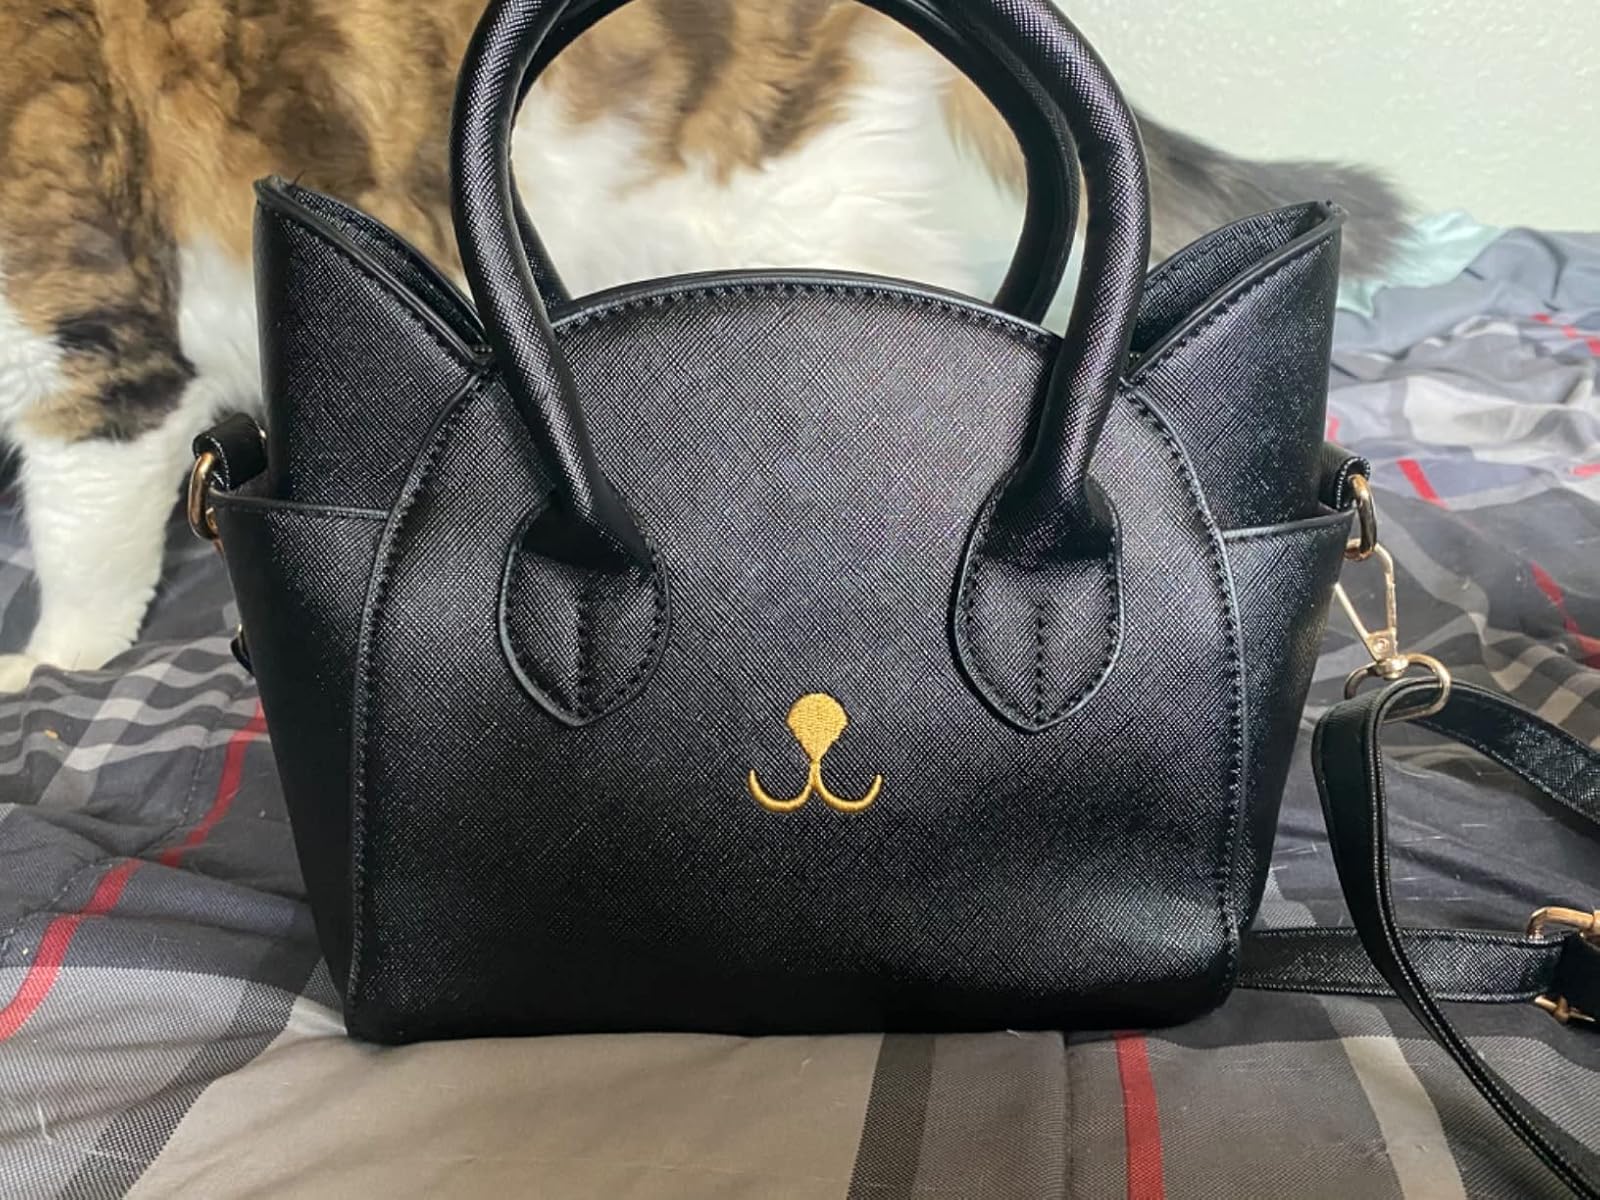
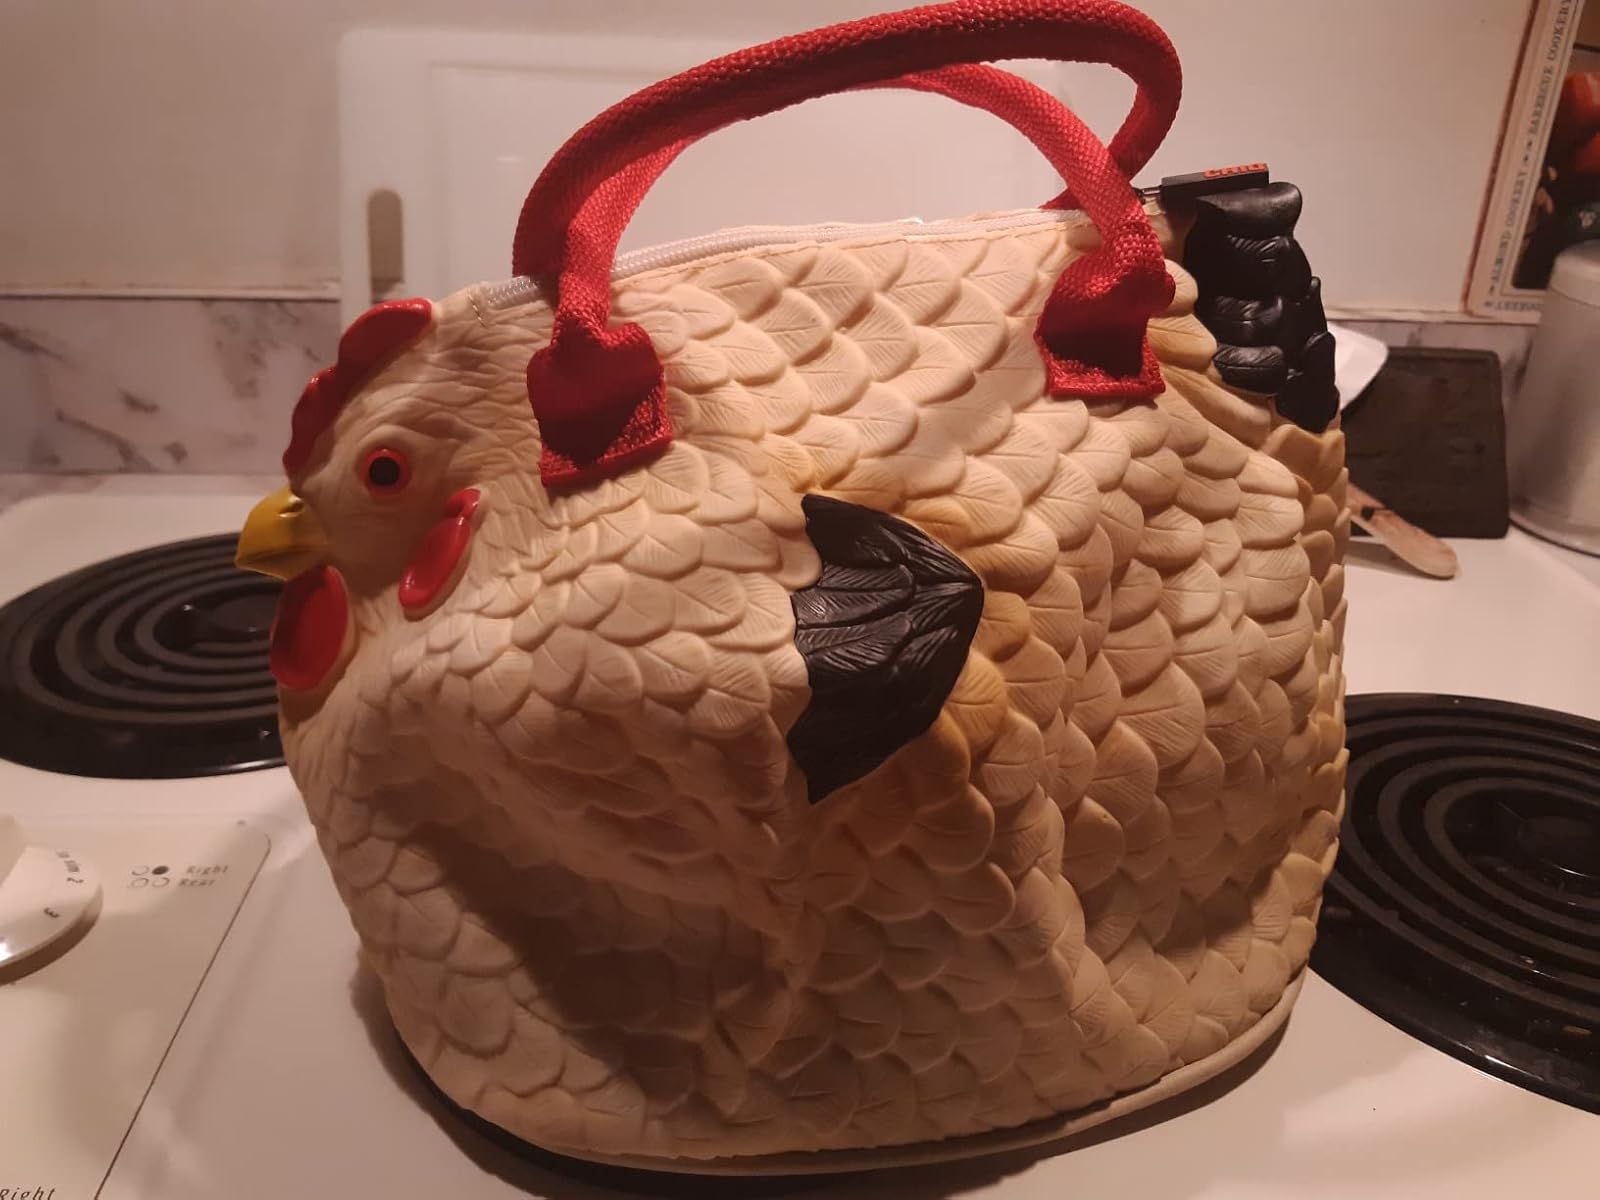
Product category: accessories_handbag
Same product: no